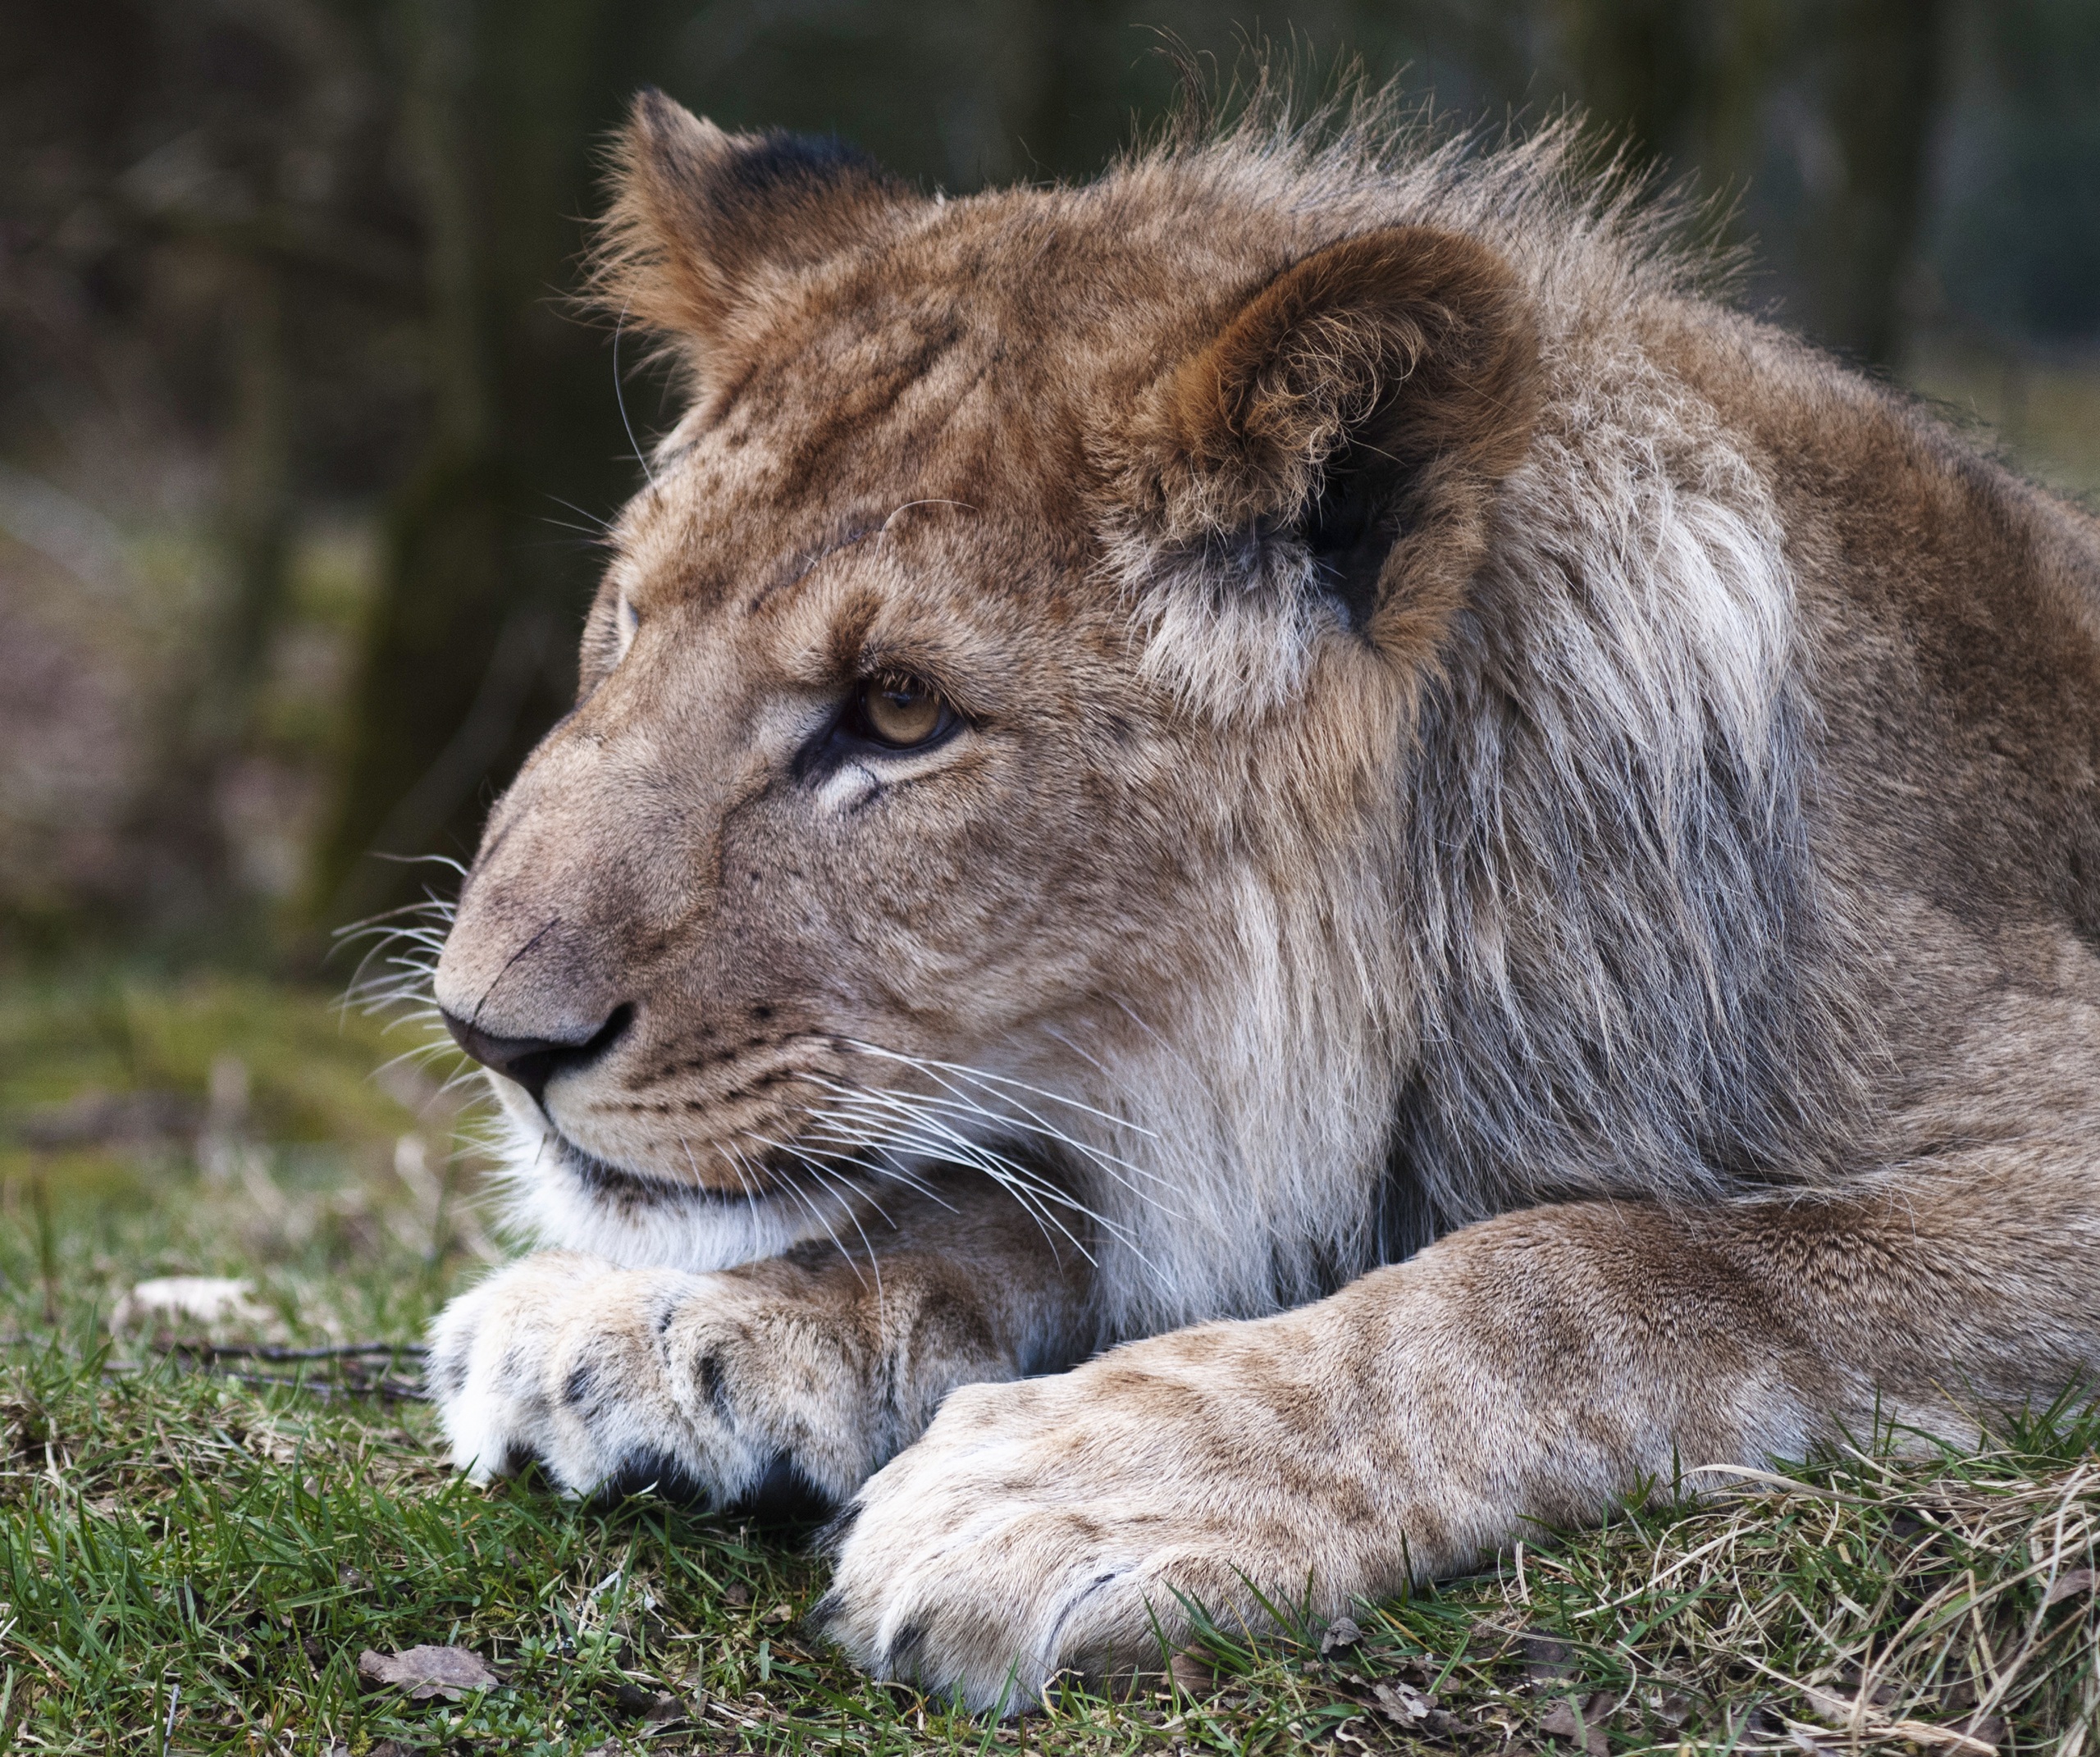
wildlife, zoo, mammal, mane, fauna, lion, whiskers, vertebrate, expensive, safari, puma, big cats, male lion, cat like mammal, dog breed group, masai lion